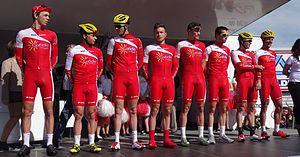
Reportage réalisé le jeudi 17 avril à l'occasion du départ et de l'arrivée du Grand Prix de Denain 2014 à Denain, Nord, Nord-Pas-de-Calais, France.
La saison 2014 de l'équipe cycliste Cofidis est la dix-huitième de cette équipe.